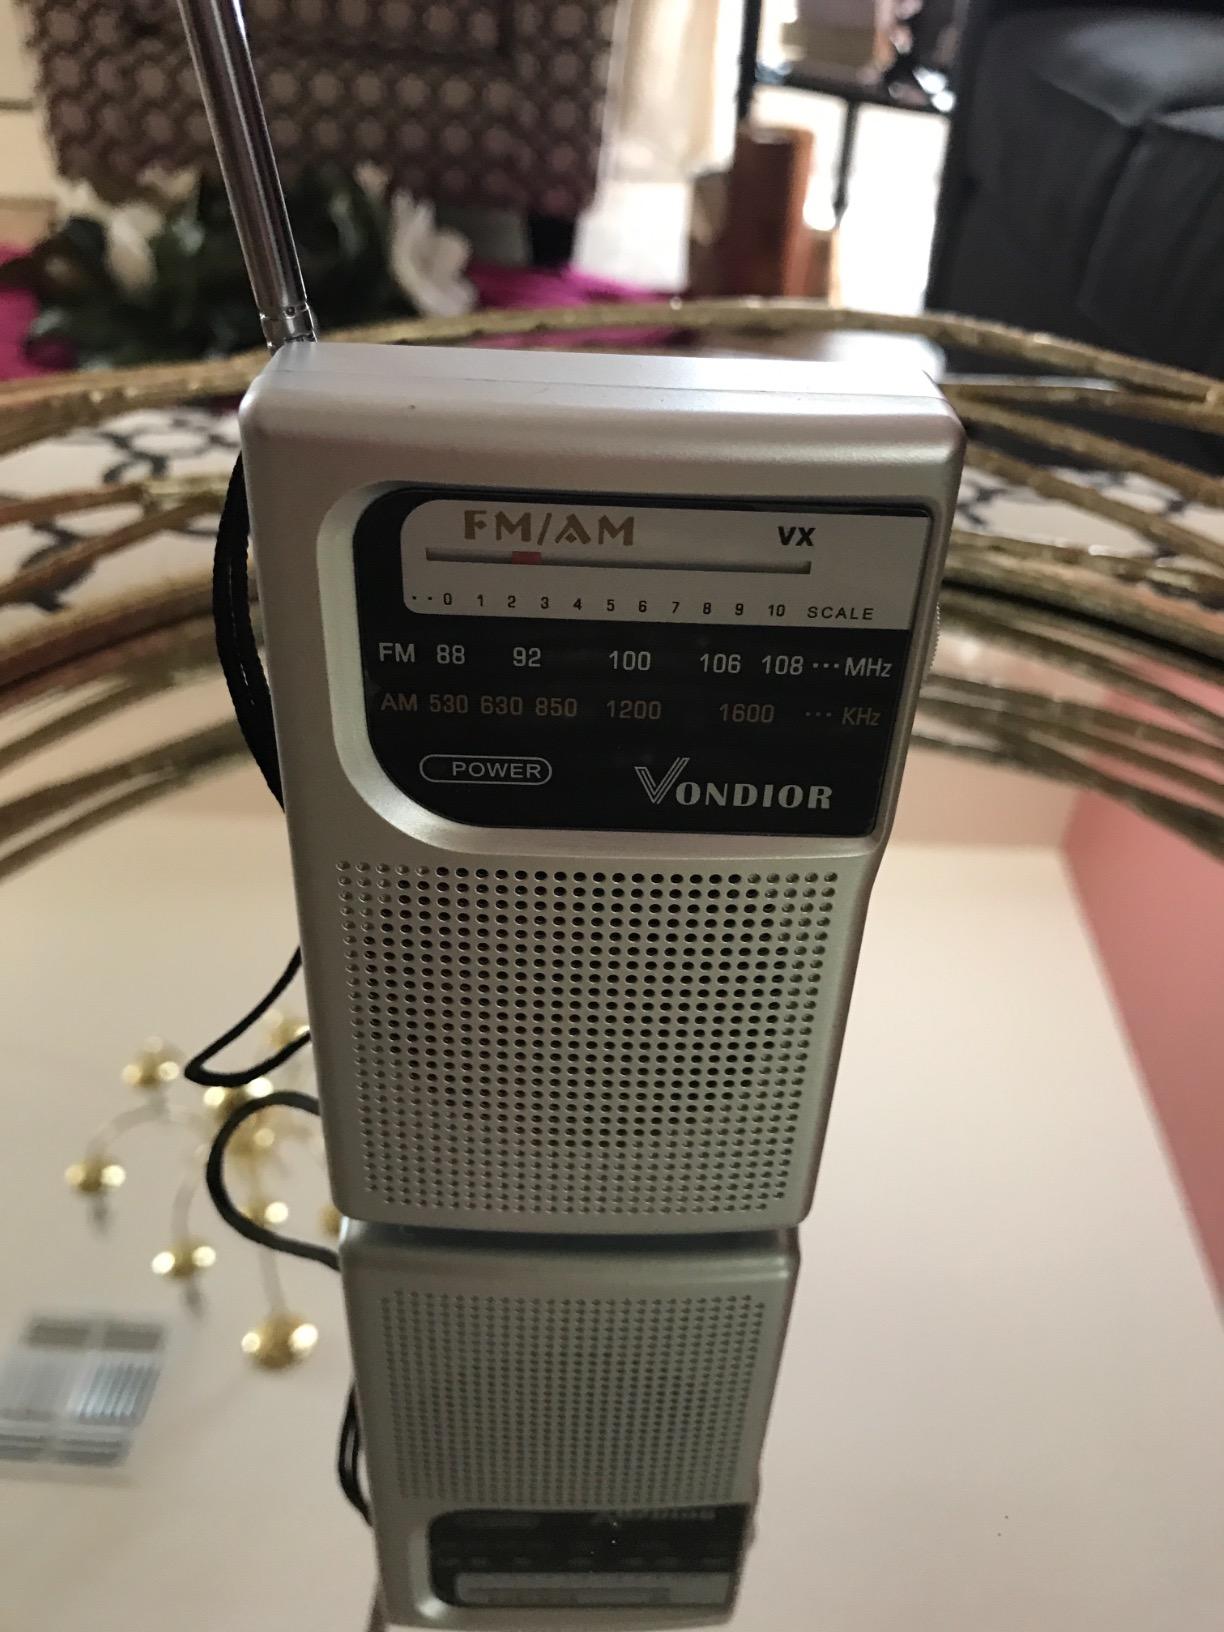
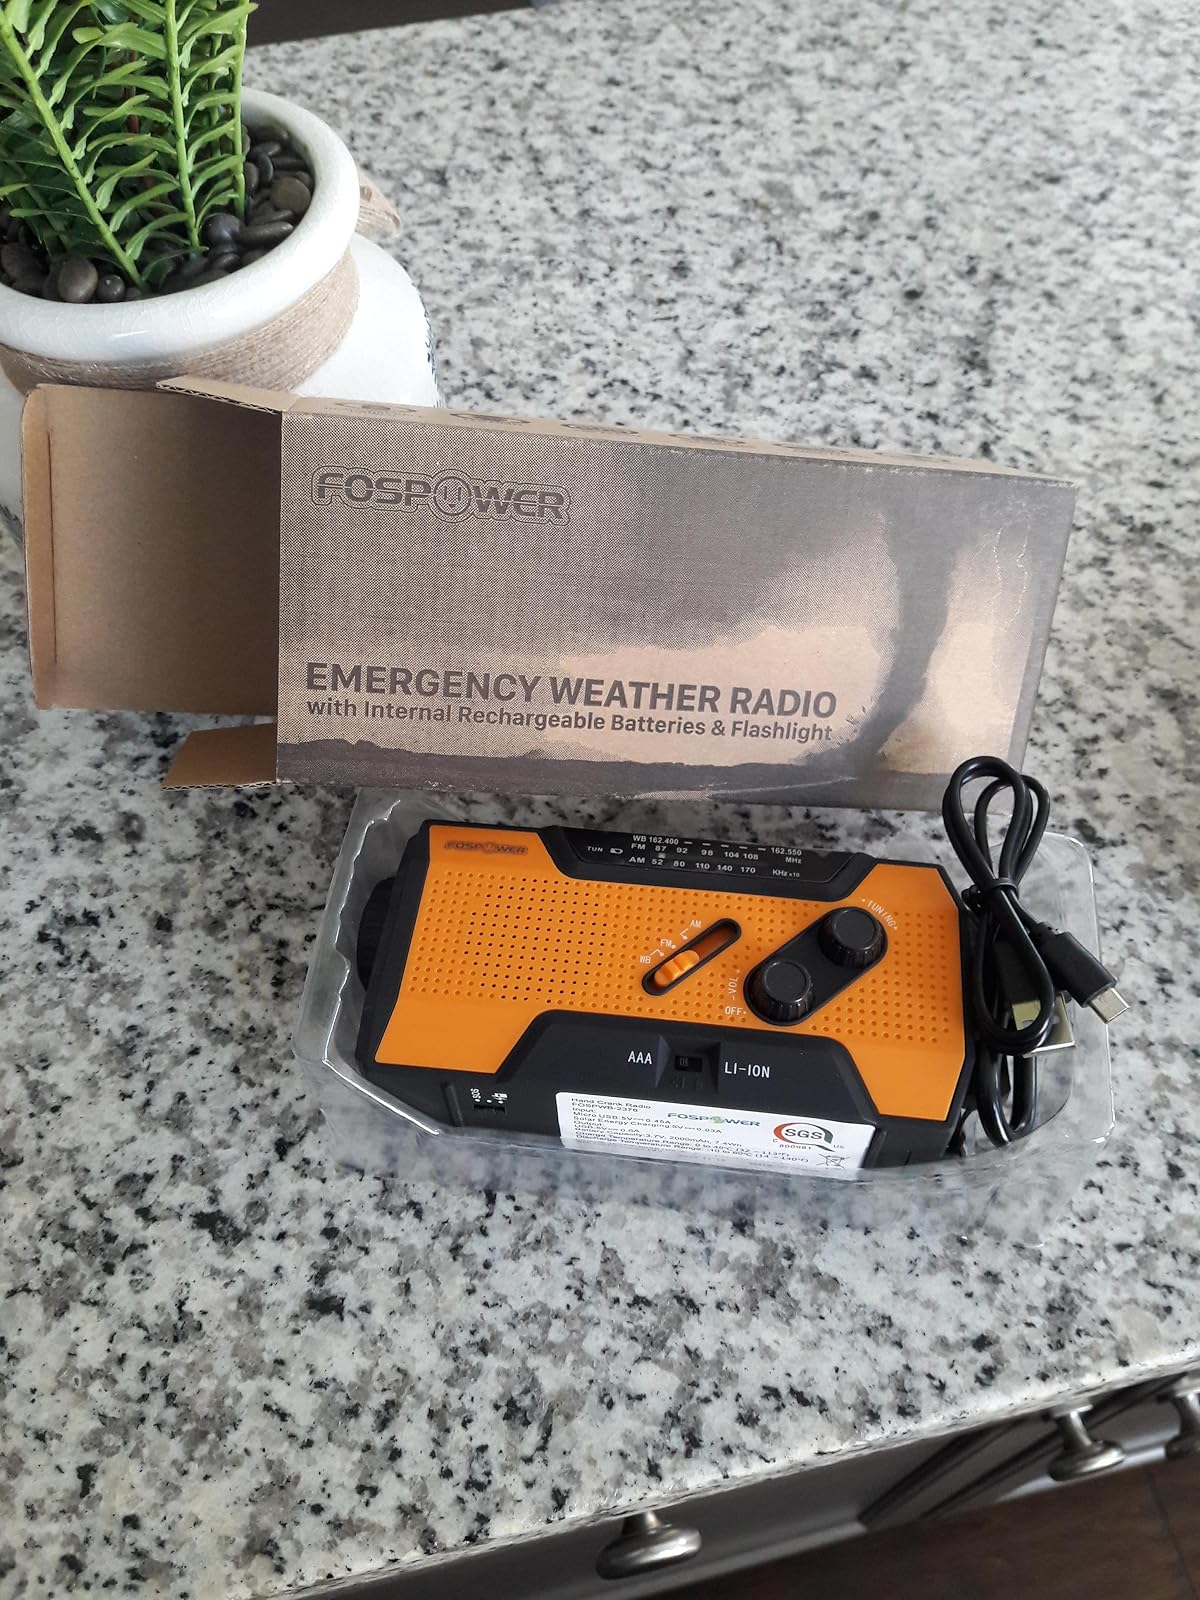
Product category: radio
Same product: no